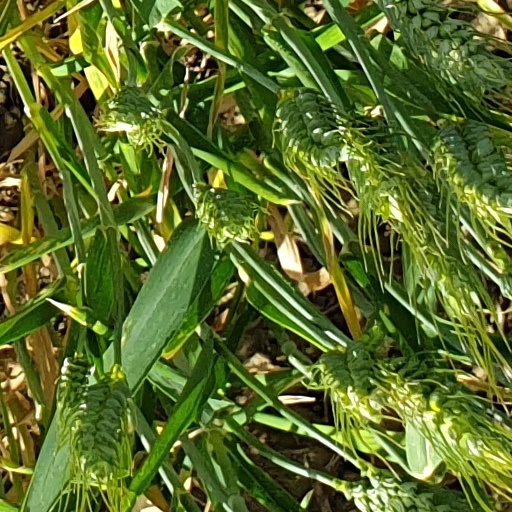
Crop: wheat